List of Old Xaverians

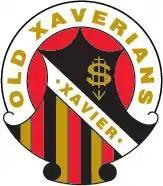
Old Xaverians Association crest

In the 2013 AFL season, Ted Richards, Josh Kennedy, Dan Hannebery, Alex Johnson, Daniel Robinson, and Xavier Richards were all listed on the Sydney Swans playing list, holding the record for the most Old Xavierians at one AFL club.